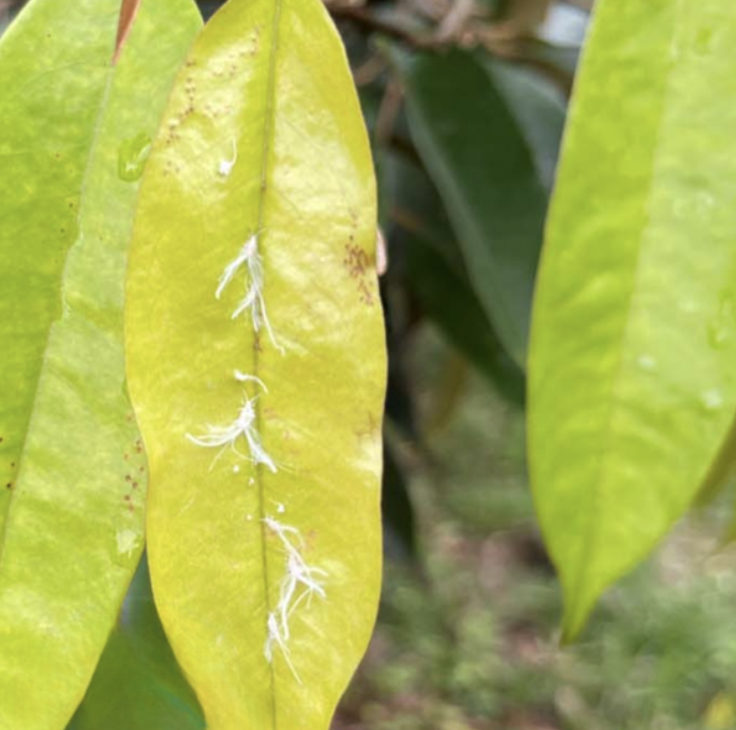
Label: mealybug_infestation